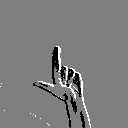
ASL letter: l